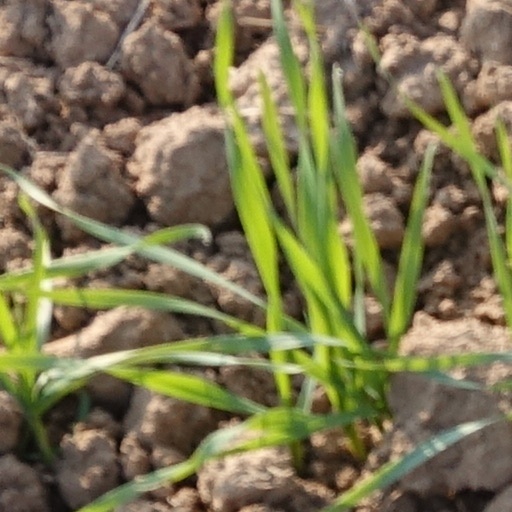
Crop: wheat